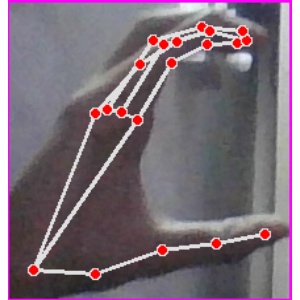
अक्षर: ऋ